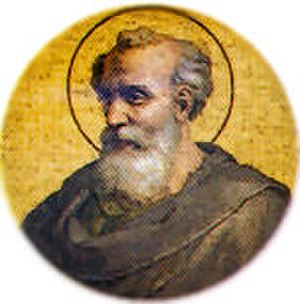
Pave Eleuterius
Pave Eleuterius var pave fra cirka 174 til 189. Han blev født i Nicopolis i Epirus og skal være død 24. maj og begravet på Vatikanhøjen tæt på St. Peters grav. Hans navnedag er 26. maj.